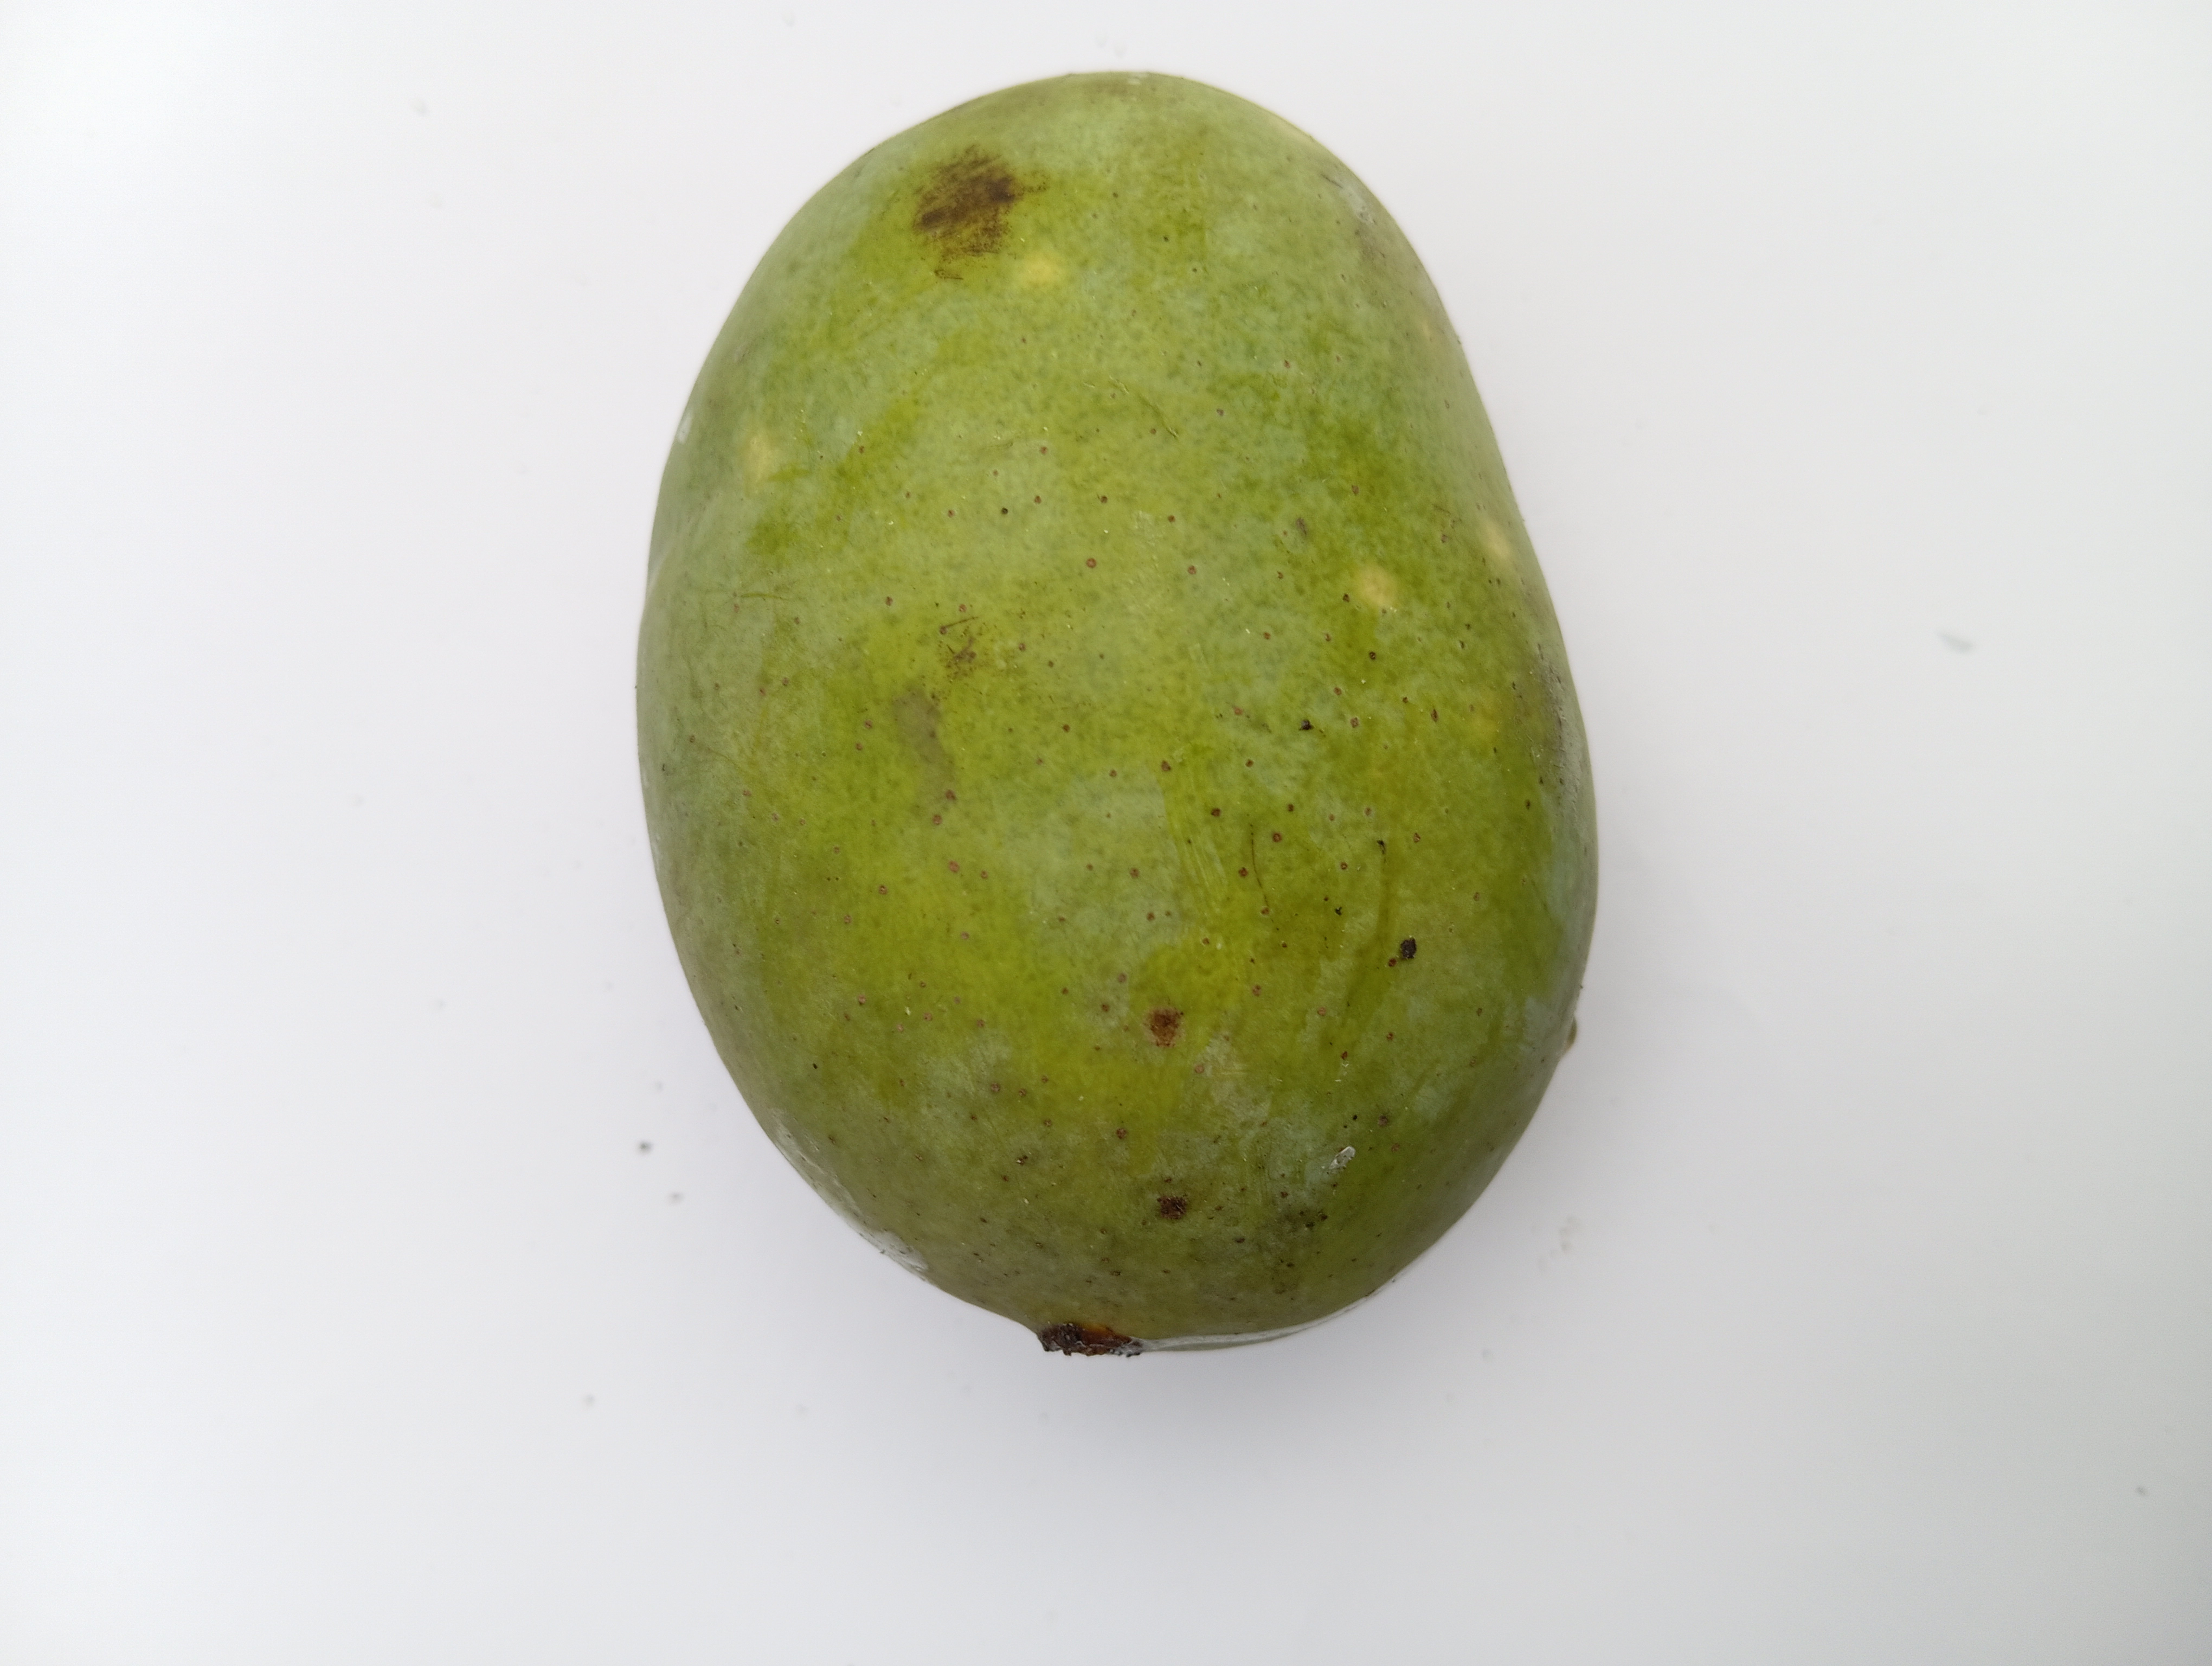
Mango variety: Langra